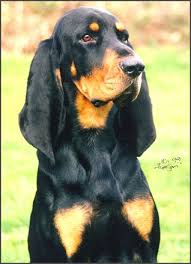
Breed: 225-n000062-black_and_tan_coonhound